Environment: real
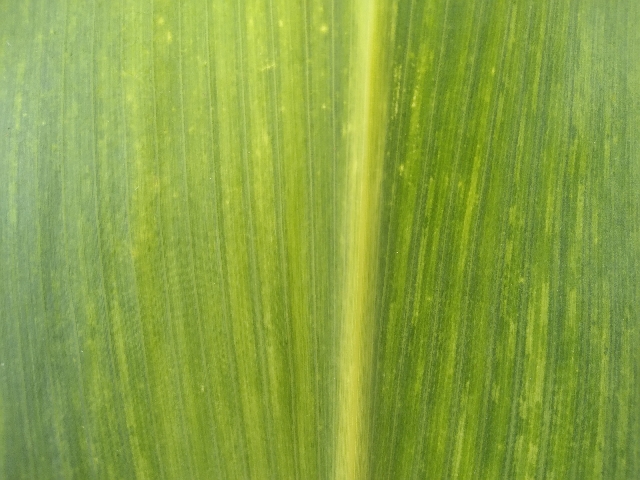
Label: lethal_necrosis